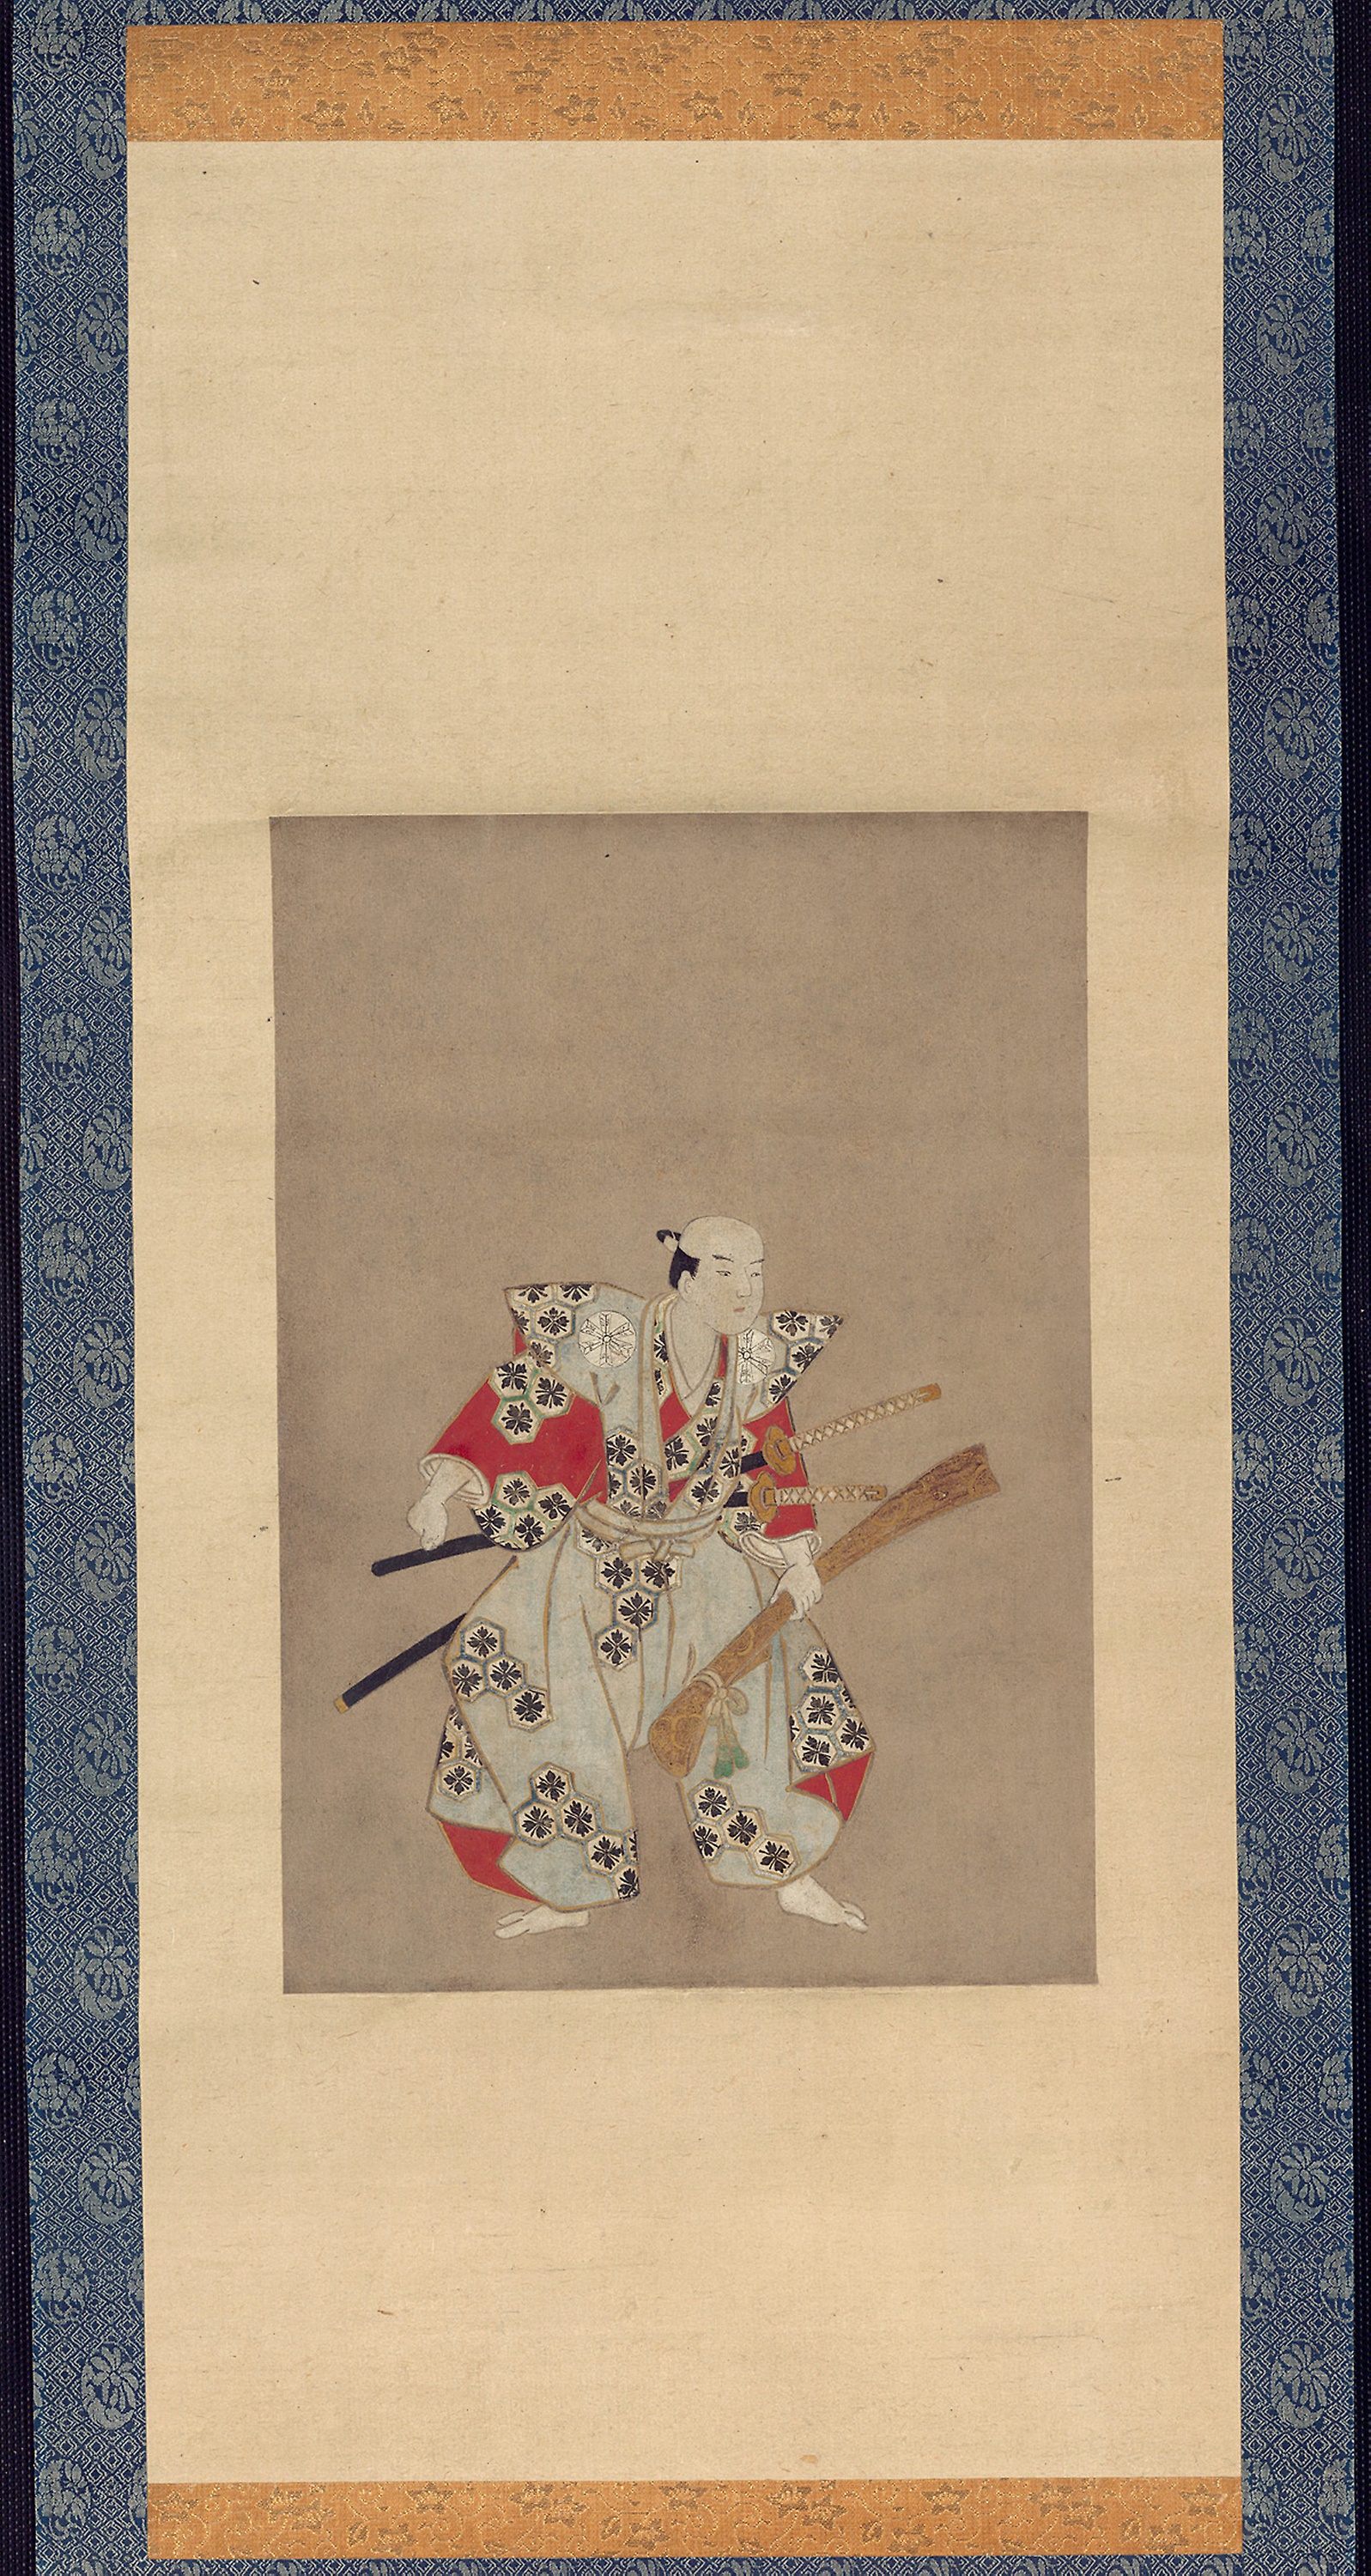
art, picture frame, visual arts, modern art, painting, textile, paper, plant, illustration